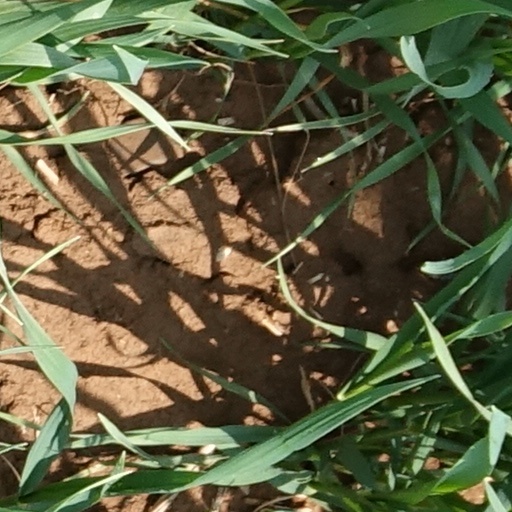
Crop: wheat